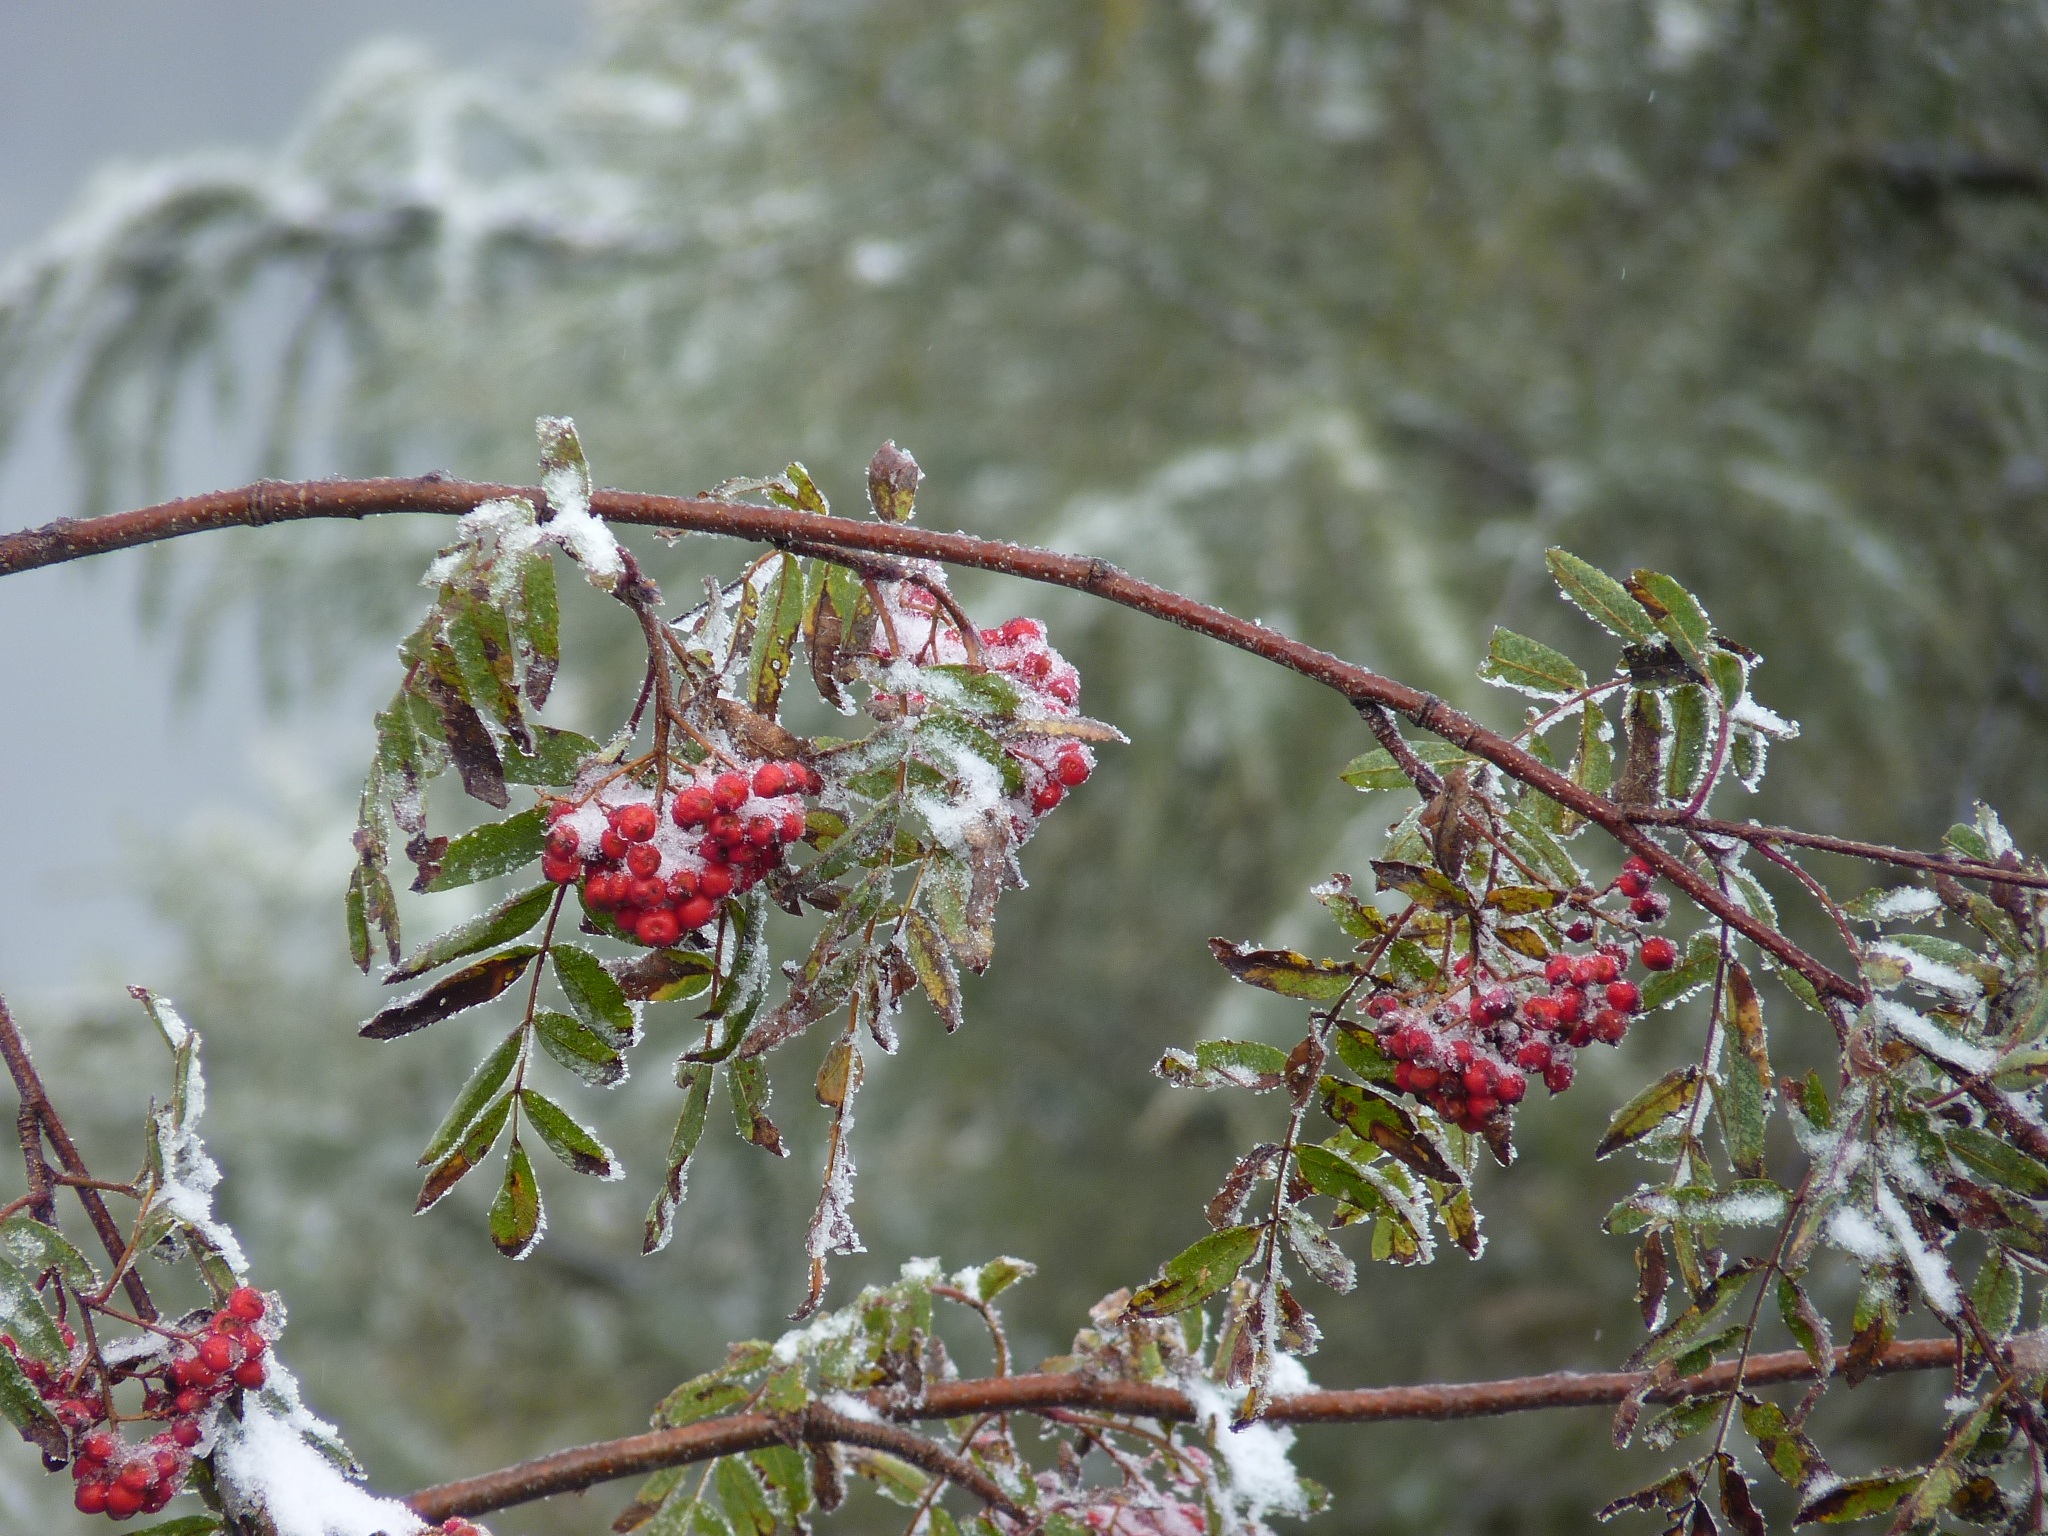
tree, nature, branch, blossom, cold, winter, plant, fruit, berry, leaf, flower, frost, ice, spring, produce, evergreen, autumn, botany, frozen, flora, season, twig, shrub, rowan, bud, wintry, macro photography, flowering plant, woody plant, land plant, thorns spines and prickles